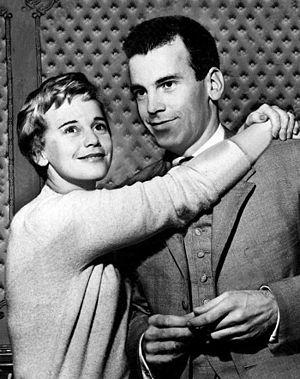
Maximilian Schell, né le 8 décembre 1930 à Vienne, mort le 1ᵉʳ février 2014 à Innsbruck, est un acteur, producteur, réalisateur et scénariste, d’origine autrichienne, naturalisé suisse.